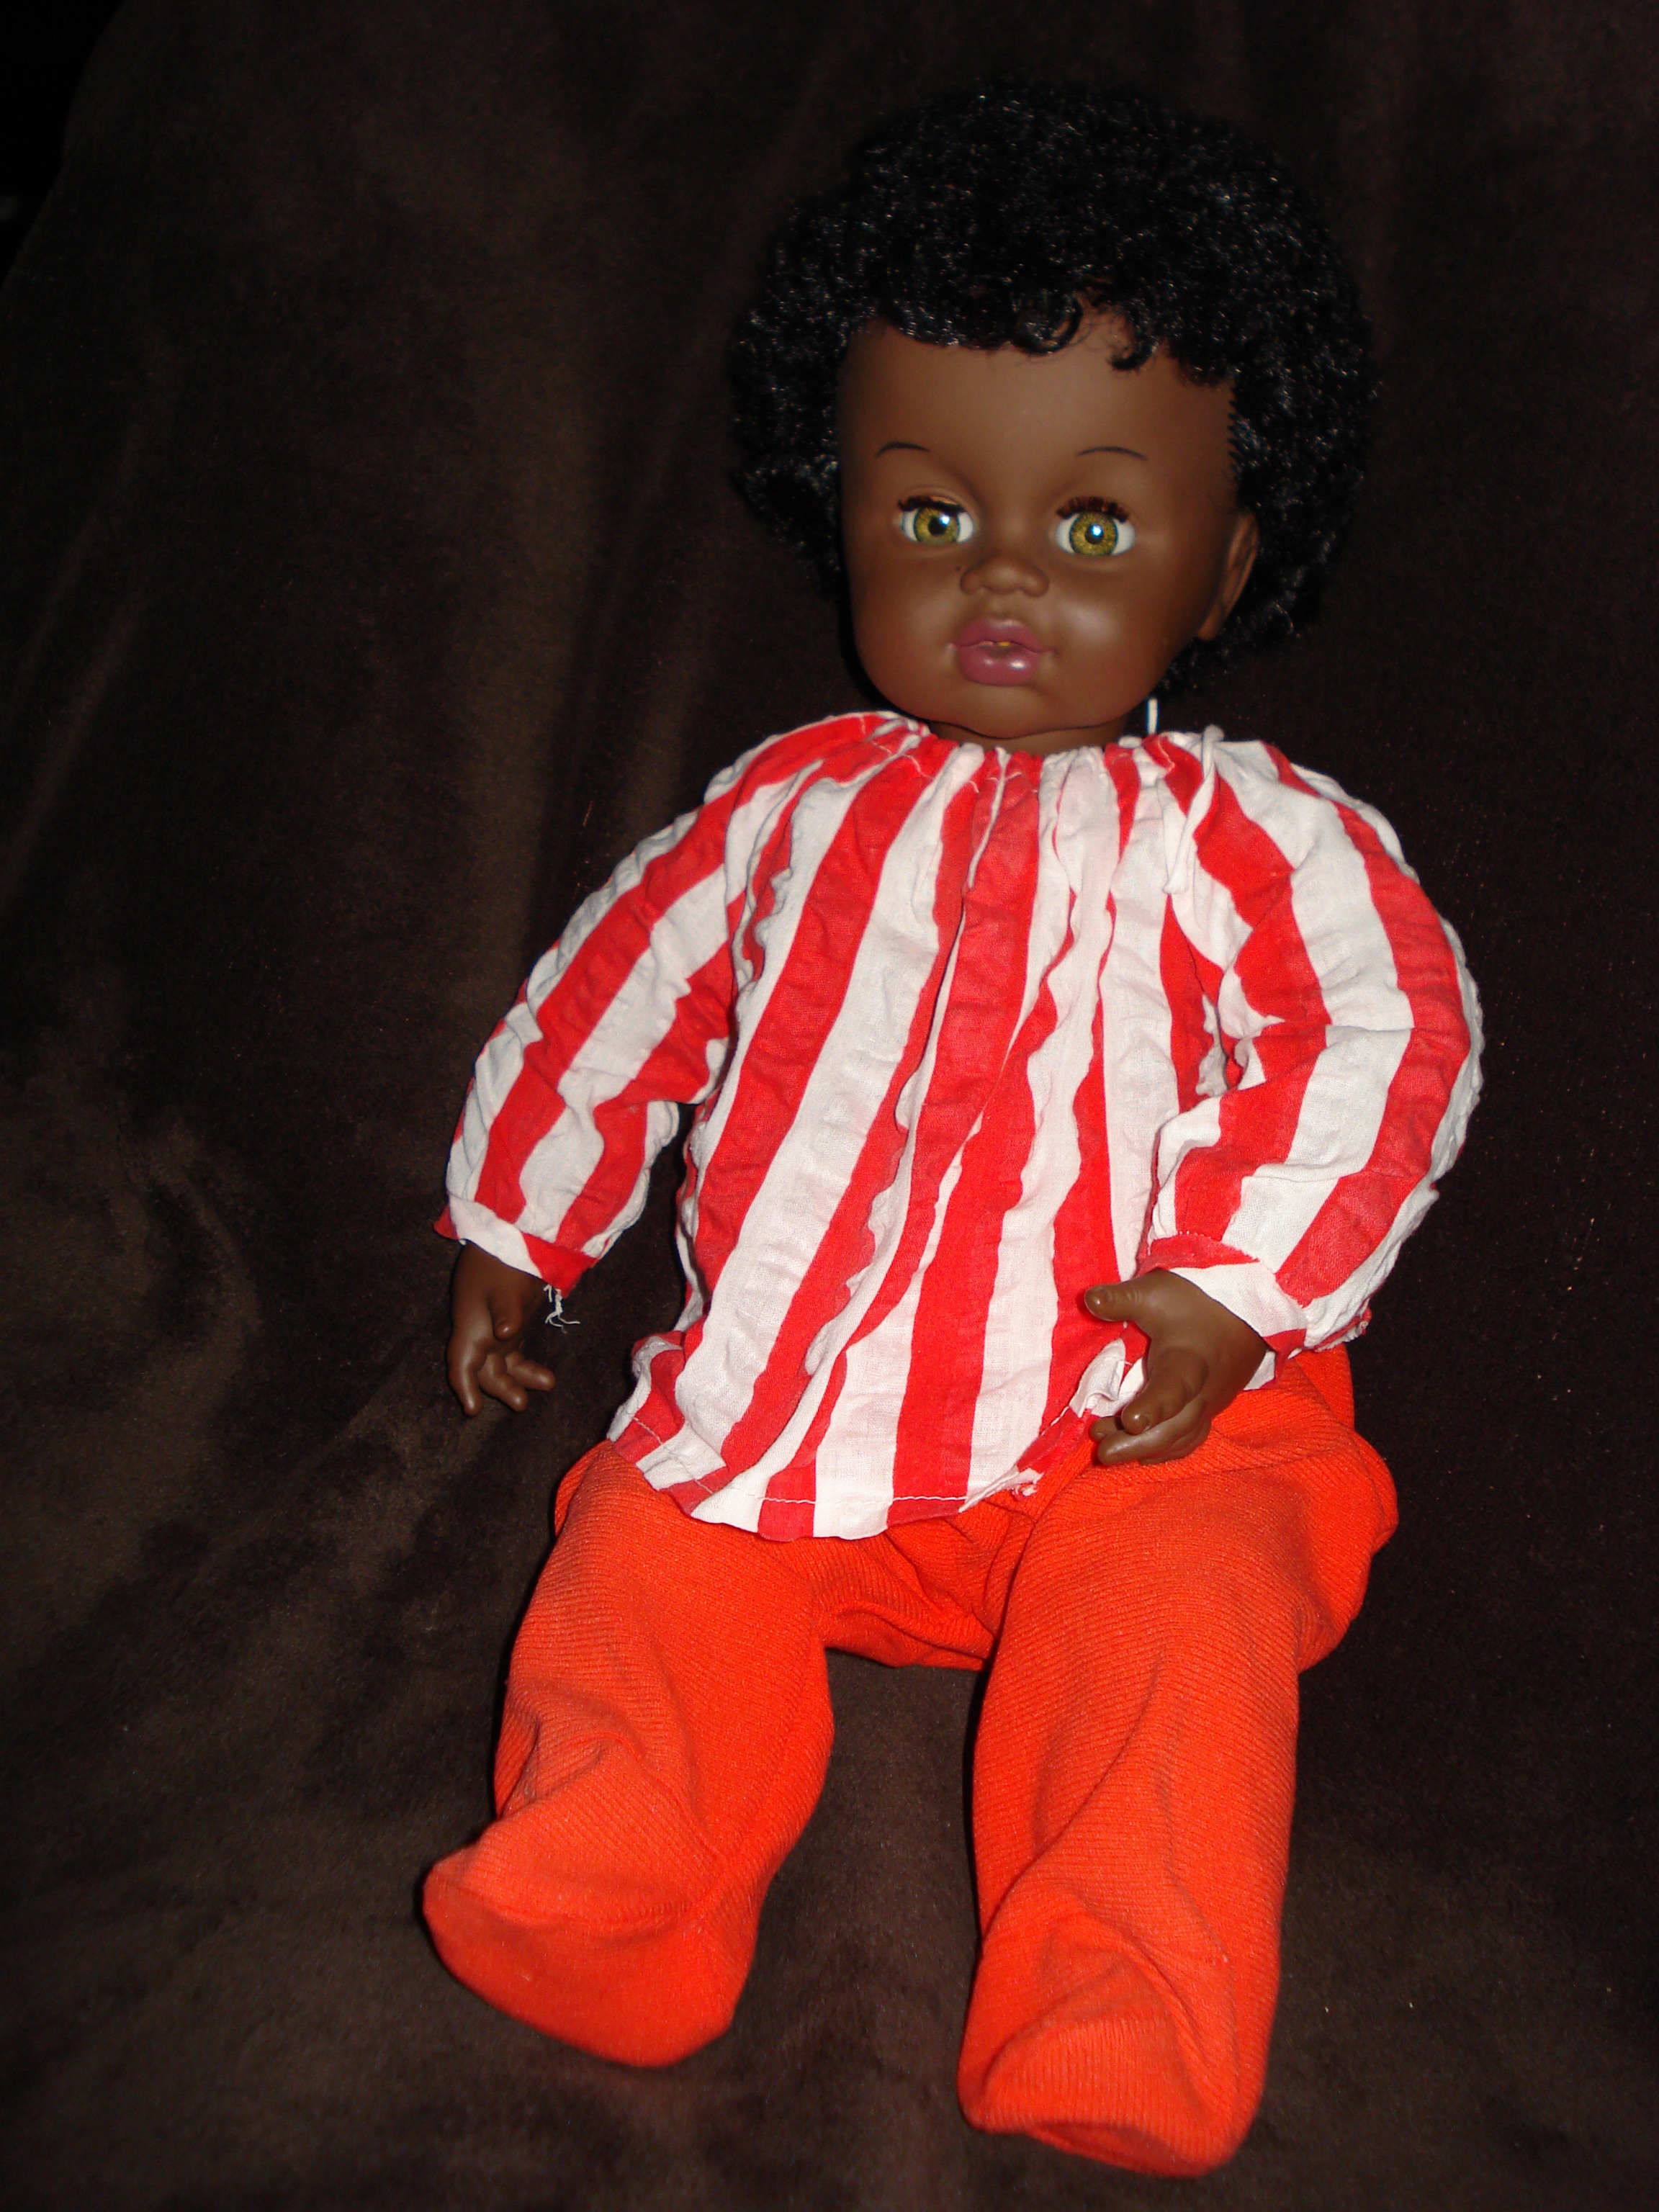
red, color, brown, child, black, toy, doll, toddler